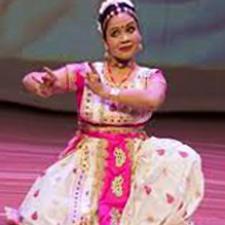
Dance form: sattriya